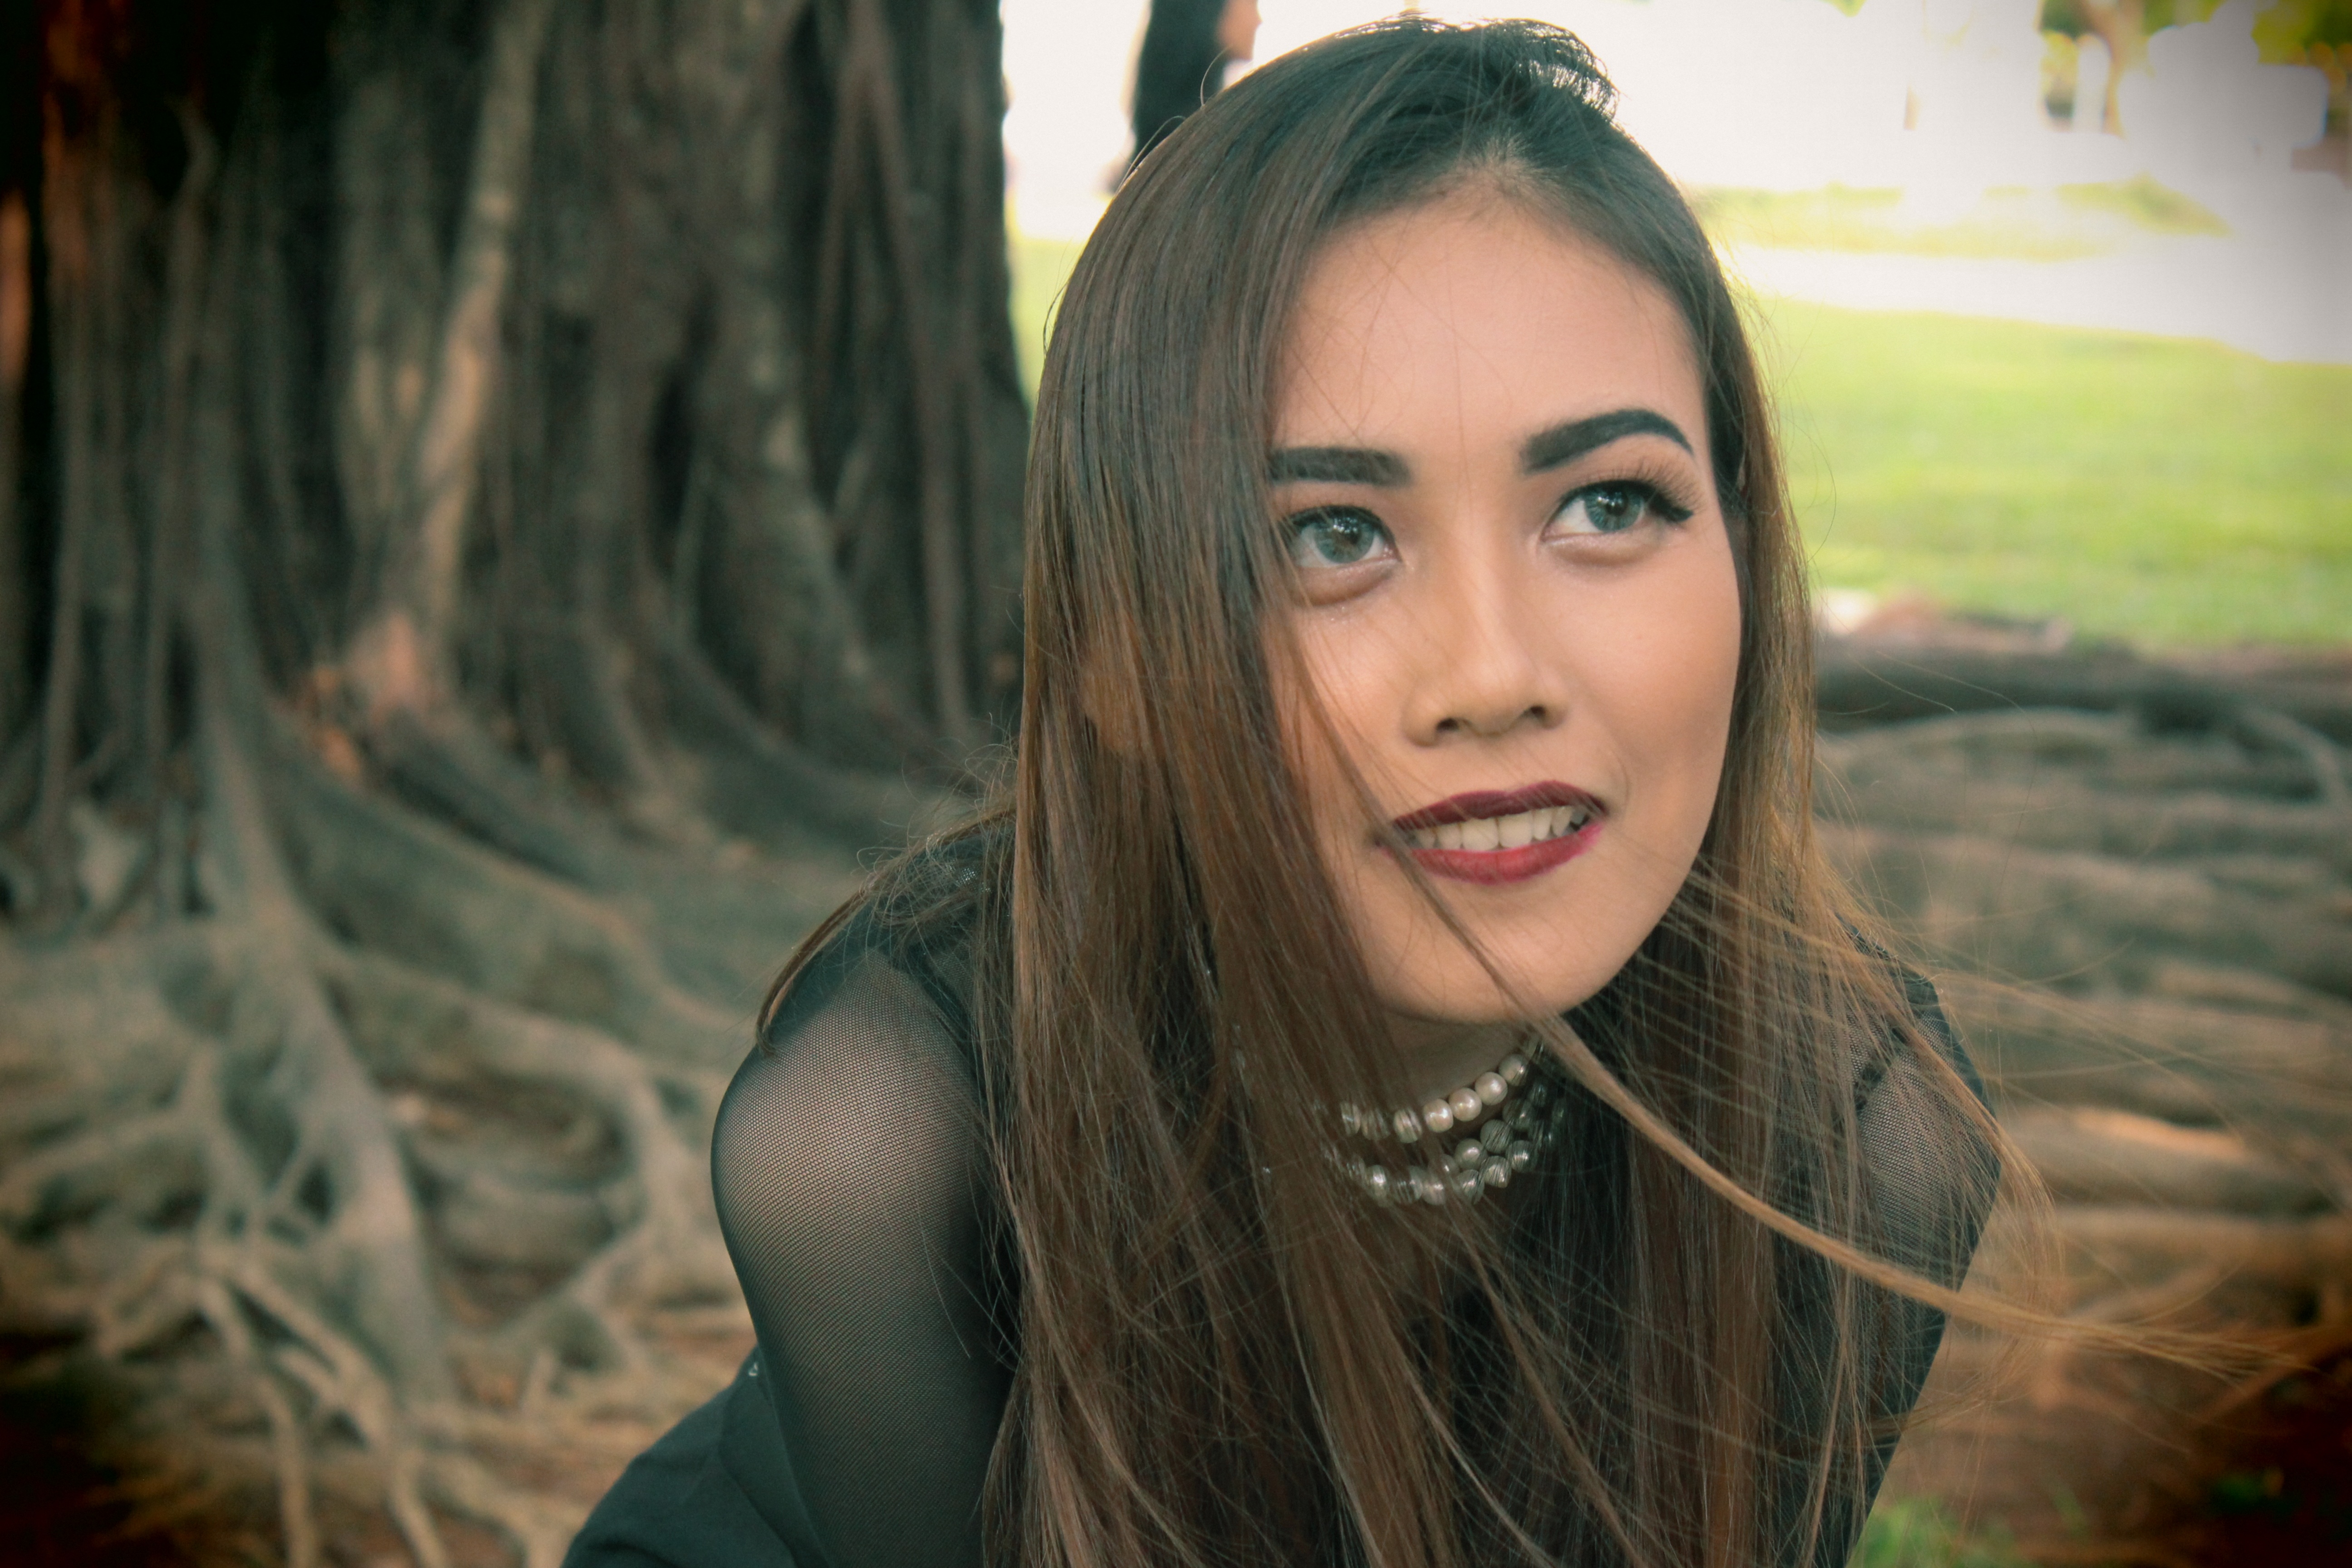
person, girl, woman, hair, photography, sunlight, wind, portrait, model, color, fashion, lady, facial expression, smile, outdoors, face, woods, eye, head, photograph, skin, beauty, emotion, photo shoot, brown hair, portrait photography